Superhabitable world

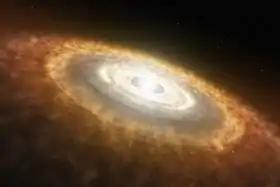
The earliest stars in the universe were metal-free stars, which was initially believed to prevent the formation of rocky planets.

It is necessary for the age of any superhabitable world to be greater than Earth's age (~4.5 billion years). This necessity is based on the belief that as a planet or moon ages, it experiences increasing levels of biodiversity, since native species have had more time to evolve, adapt, and stabilize the environmental conditions suitable for life. However, the eventual exhaustion of a world's internally generated heat means that there is also an upper limit to the age of any habitable world; internal cooling would lead to changes to the average global temperature and atmospheric composition. Therefore, the optimal age range for a superhabitable world would be roughly 58 billion years.